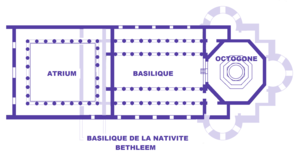
Bethléem, plan de la basilique de la Nativité au IVe siècle
L'architecture paléochrétienne désigne la plus ancienne période de l'architecture chrétienne, qui s'est développée dans l'Empire romain dans l'Antiquité tardive.